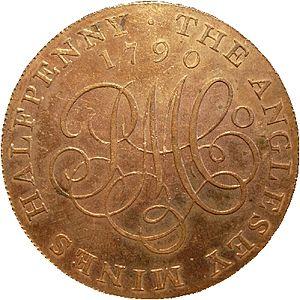
Matthew Boulton était un industriel britannique et un associé de l'ingénieur écossais James Watt. Dans le dernier quart du XVIIIᵉ siècle, ils installèrent des centaines de machines à vapeur Boulton & Watt dont les performances rendirent possible la mécanisation de l'industrie. Boulton appliqua des techniques modernes à la frappe des pièces de monnaie et réalisa des millions de pièces pour le Royaume-Uni et d'autres pays.